Christianity in Georgia (country)

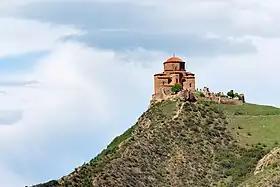
, near Mtskheta, one of Georgia's oldest surviving monasteries (6th century)

The Georgian Orthodox Church (full title "Georgian Apostolic Autocephalous Orthodox Church", or in the Georgian language, საქართველოს სამოციქულო მართლმადიდებელი ავტოკეფალური ეკლესია "Sakartvelos Samocikulo Martlmadidebeli Avt'ok'epaluri Ek'lesia") is one of the world's oldest Christian Churches, and tradition traces its origins to the mission of Apostle Andrew in the 1st century. It is an autocephalous (self-headed) part of the Eastern Orthodox Church. Georgian Orthodoxy has been a state religion in parts of Georgia since the 4th century, and is the majority religion in that country.